Mungurrawuy Yunupingu

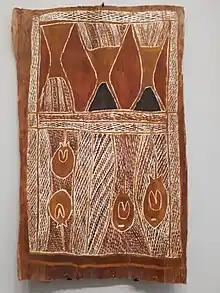
"The Sea and the Sky" (1948)

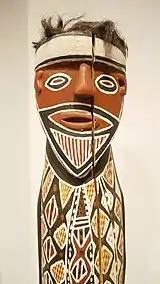
Nureri the sacred fire ancestor（before 1970）

During his career as an artist, Yunupingu drew upon ancestral narratives in his paintings and wood carvings. He is known to be one of the artists who spearheaded the “episodic” manner of painting, where stories are painted in a series of panels to show how they unfold over time. While he painted traditional stories and concepts, his innovation greatly diverged from common single-panelled narrative paintings. His painting style can be described as a well-balanced mix of colours dominated by the use of yellow ochre. The human figures he painted tend to be broad-shouldered and have elongated bodies.